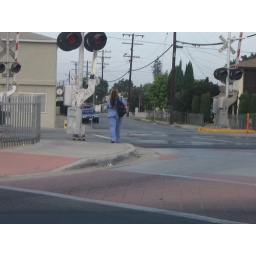
ped using narrow space near train tracks to cross